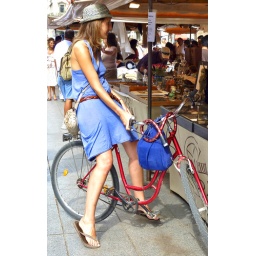
A girl from abroad on a bicycle reads a note in a street market at cathedral square in Barcelona